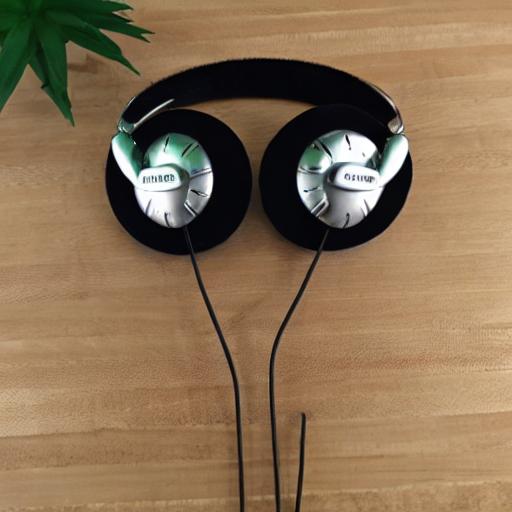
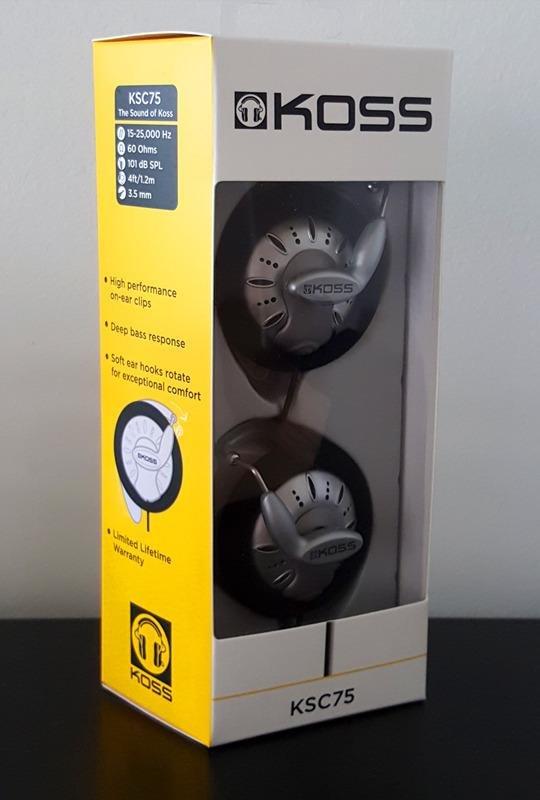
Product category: headphones
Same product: no